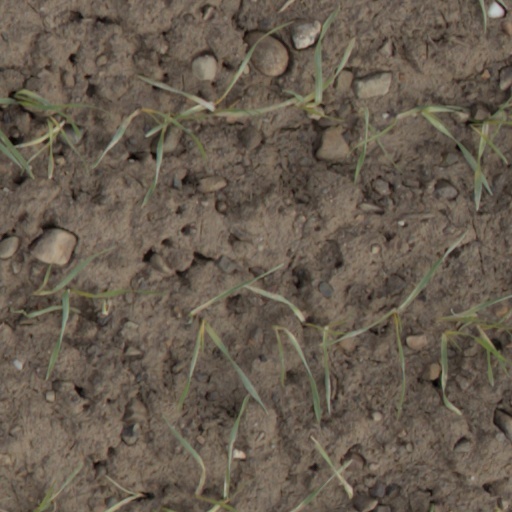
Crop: wheat